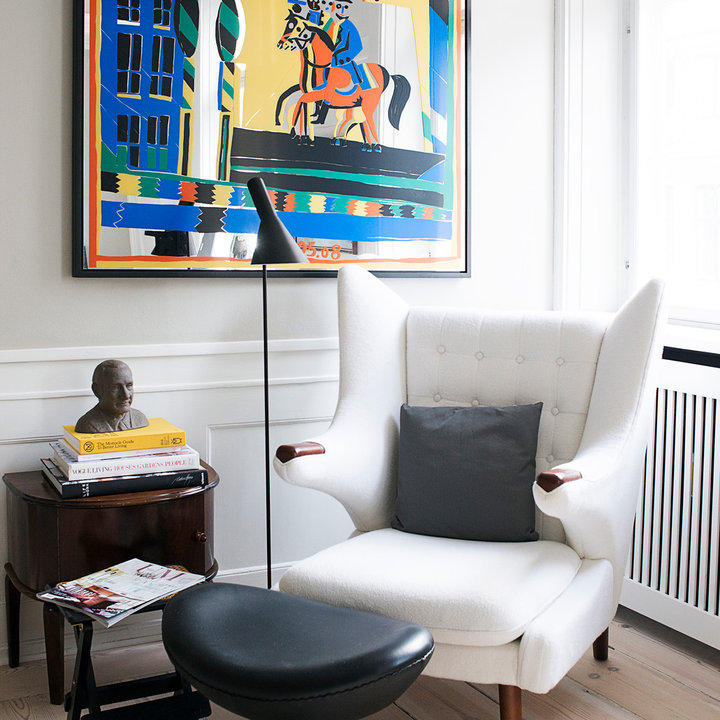
Style: Scandinavian